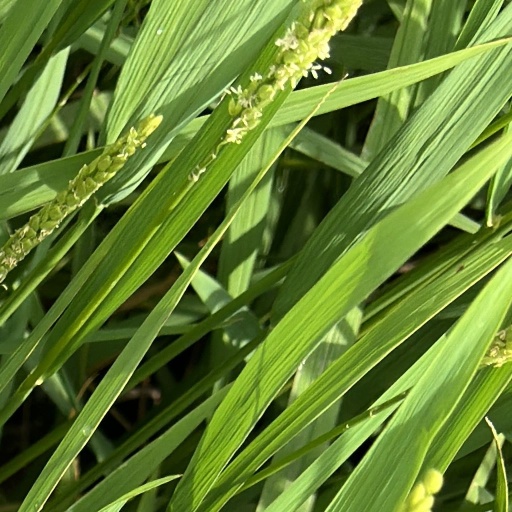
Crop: rice